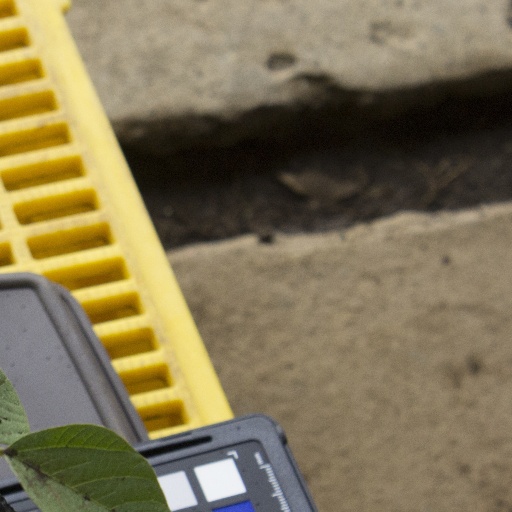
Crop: soybean